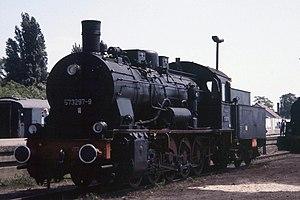
Les locomotives à vapeur à tender séparé du type G10 sont des machines développées à l'origine pour les Chemins de fer d'État de la Prusse.